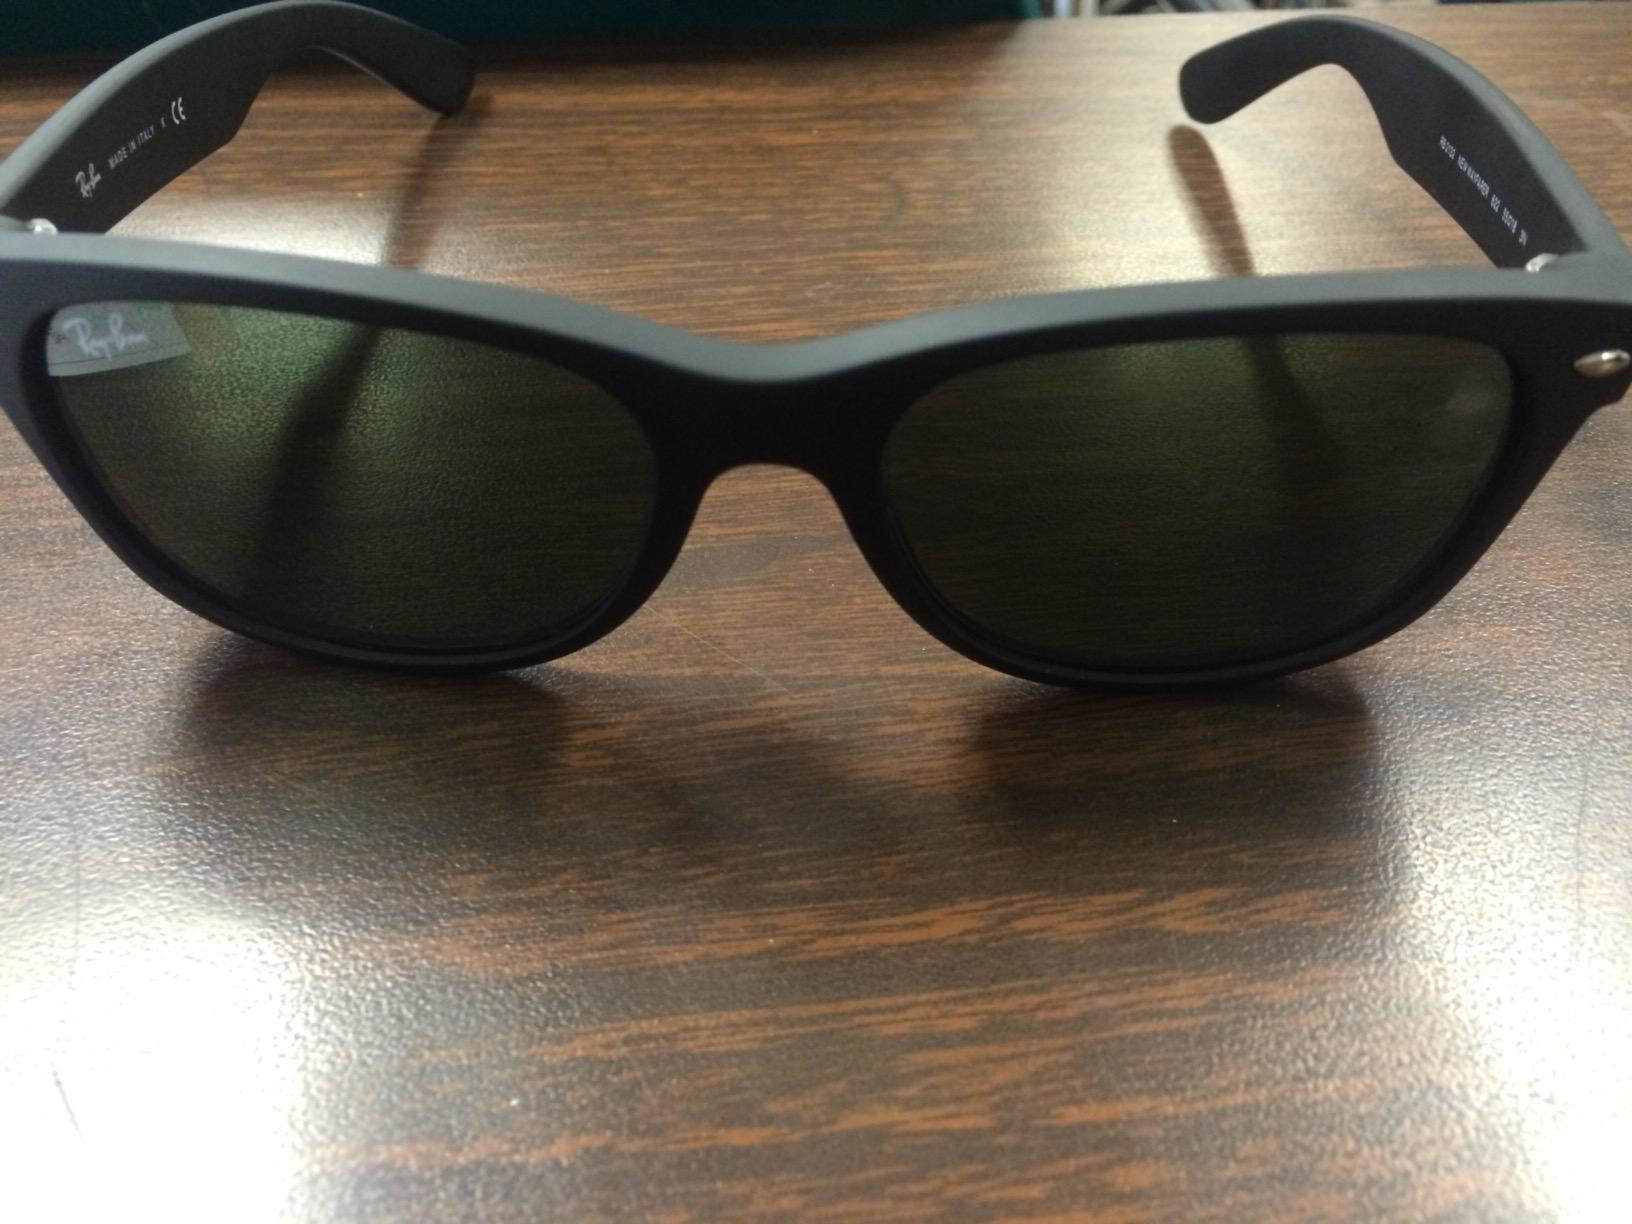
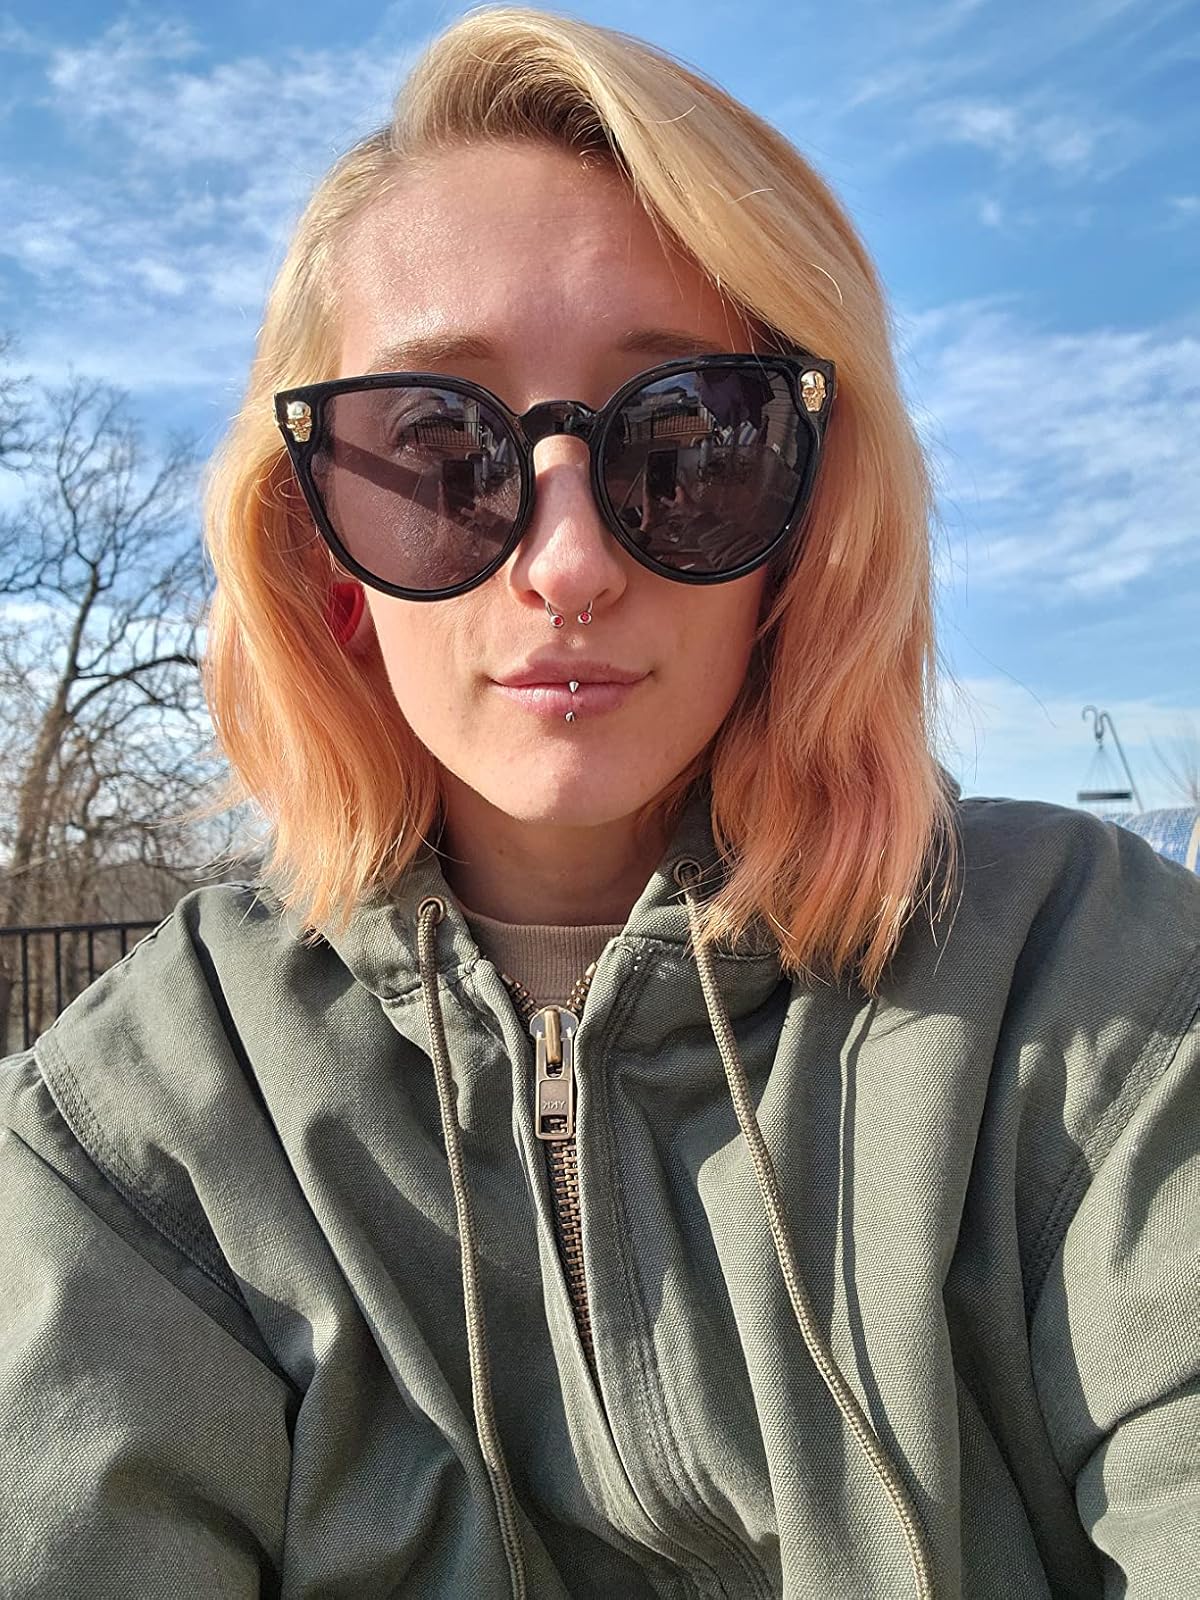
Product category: accessories_sunglasses
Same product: no